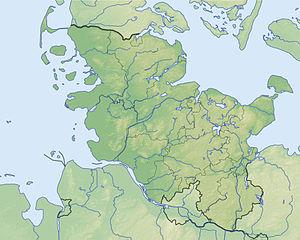
Tertius ou aussi Tertiussand est un banc de sable dans la baie de Heligoland au large de la Dithmarse. Il était auparavant plus élevé mais a subi l'érosion des inondations et n'a aucune végétation.
Sylt est la plus grande des îles allemandes de la mer du Nord et la plus septentrionale. Elle se trouve dans l'arrondissement de Frise-du-Nord en Schleswig-Holstein.
Düne est une île inhabitée d'Allemagne située dans le Sud-Est de la mer du Nord. Avec l'île voisine de Heligoland, elle forme l'archipel et commune de Heligoland.
Le Treßsee est un lac allemand d'une superficie de 4,9 ha qui se trouve dans l'arrondissement de Schleswig-Flensbourg dans le land de Schleswig-Holstein.